Hyde (UK Parliament constituency)

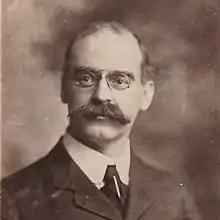
Brunner

Another General Election was required to take place before the end of 1915. The political parties had been making preparations for an election to take place and by July 1914, the following candidates had been selected;